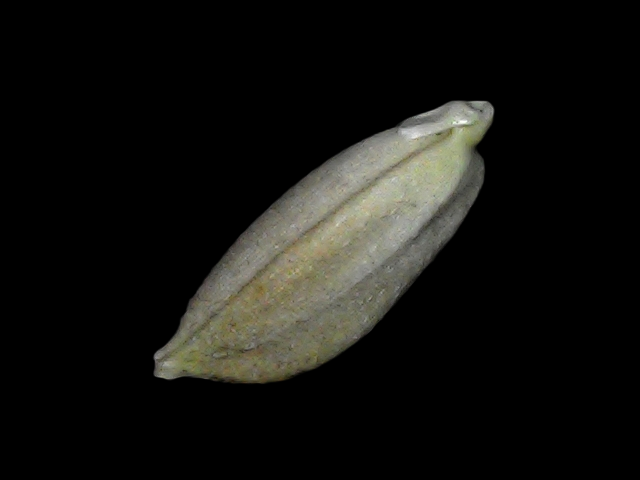
Rice variety: Bd34